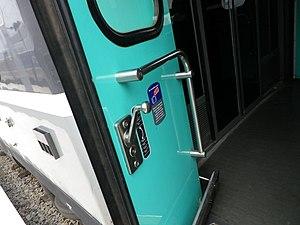
Porte des voitures Corail
Les voitures Corail sont des voitures voyageurs de la Société nationale des chemins de fer français, mises en service entre 1975 et 1989.